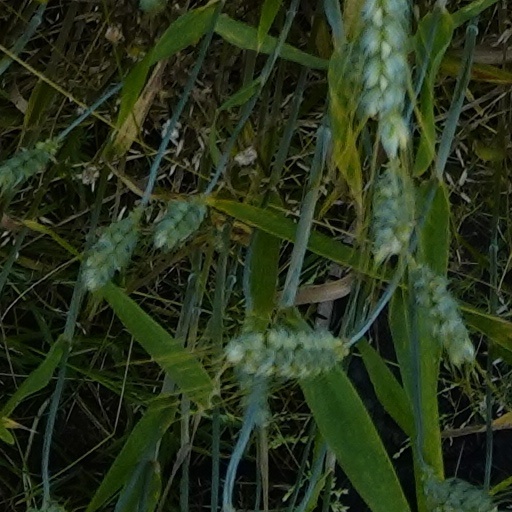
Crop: wheat